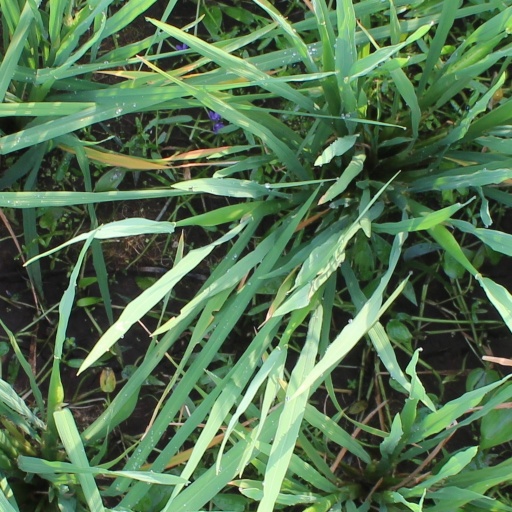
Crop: rice